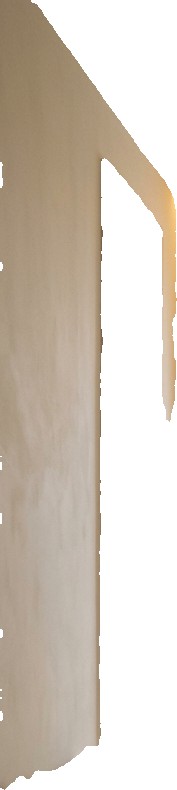
Surface category: wall